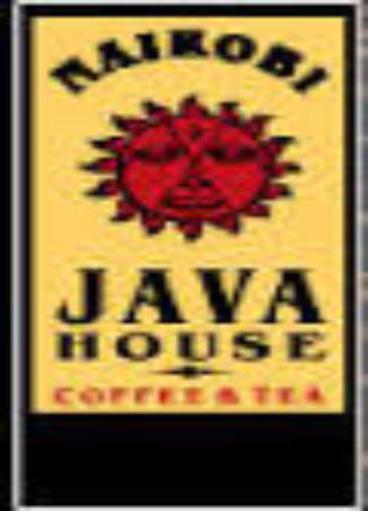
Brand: nairobi java house
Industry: Food